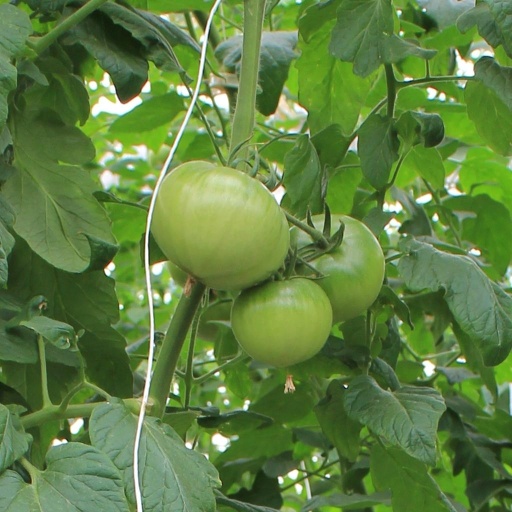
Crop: tomato